Microsoft Product Activation

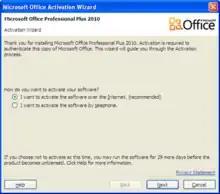
The Activation Wizard in

When installing a retail copy of Windows or Office, the user is asked to input a unique product key supplied on a certificate of authenticity included with the program, which is later verified during activation. Immediate activation is not required following installation, but the program must be activated within a specific period of time in order to continue to function properly. Throughout this grace period, the user will be periodically reminded to activate the program, with warnings becoming more frequent over time.